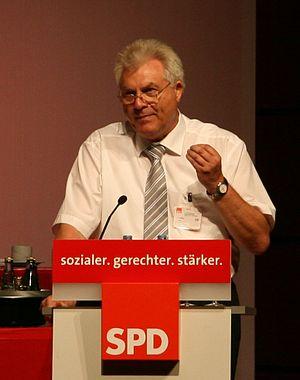
Lothar Hay, né le 29 mai 1950 à Hattstedt, est un homme politique allemand membre du Parti social-démocrate d'Allemagne.